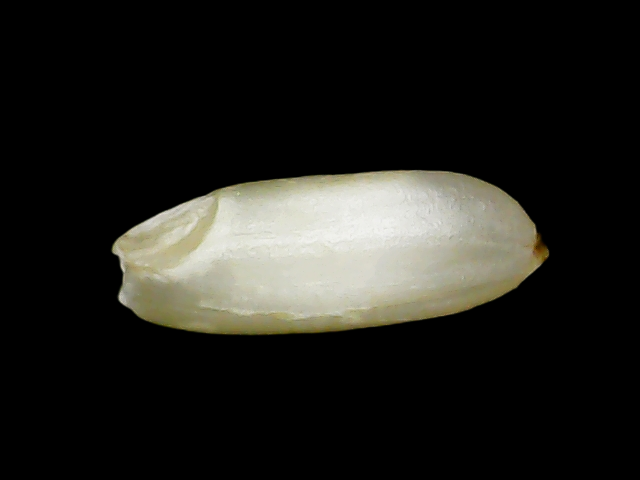
Rice variety: Binadhan8